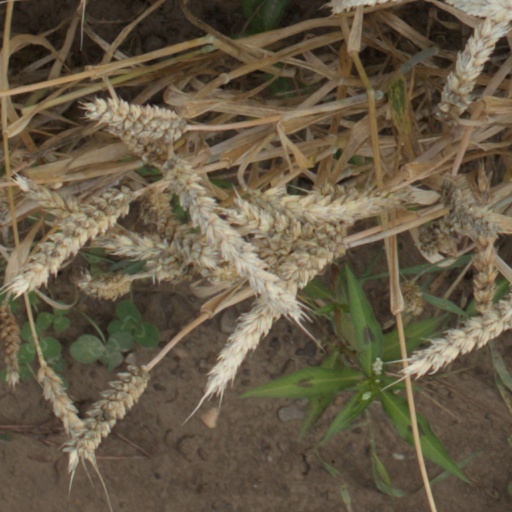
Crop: wheat